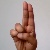
The image shows a hand gesture representing the letter 'U' in Indian Sign Language.